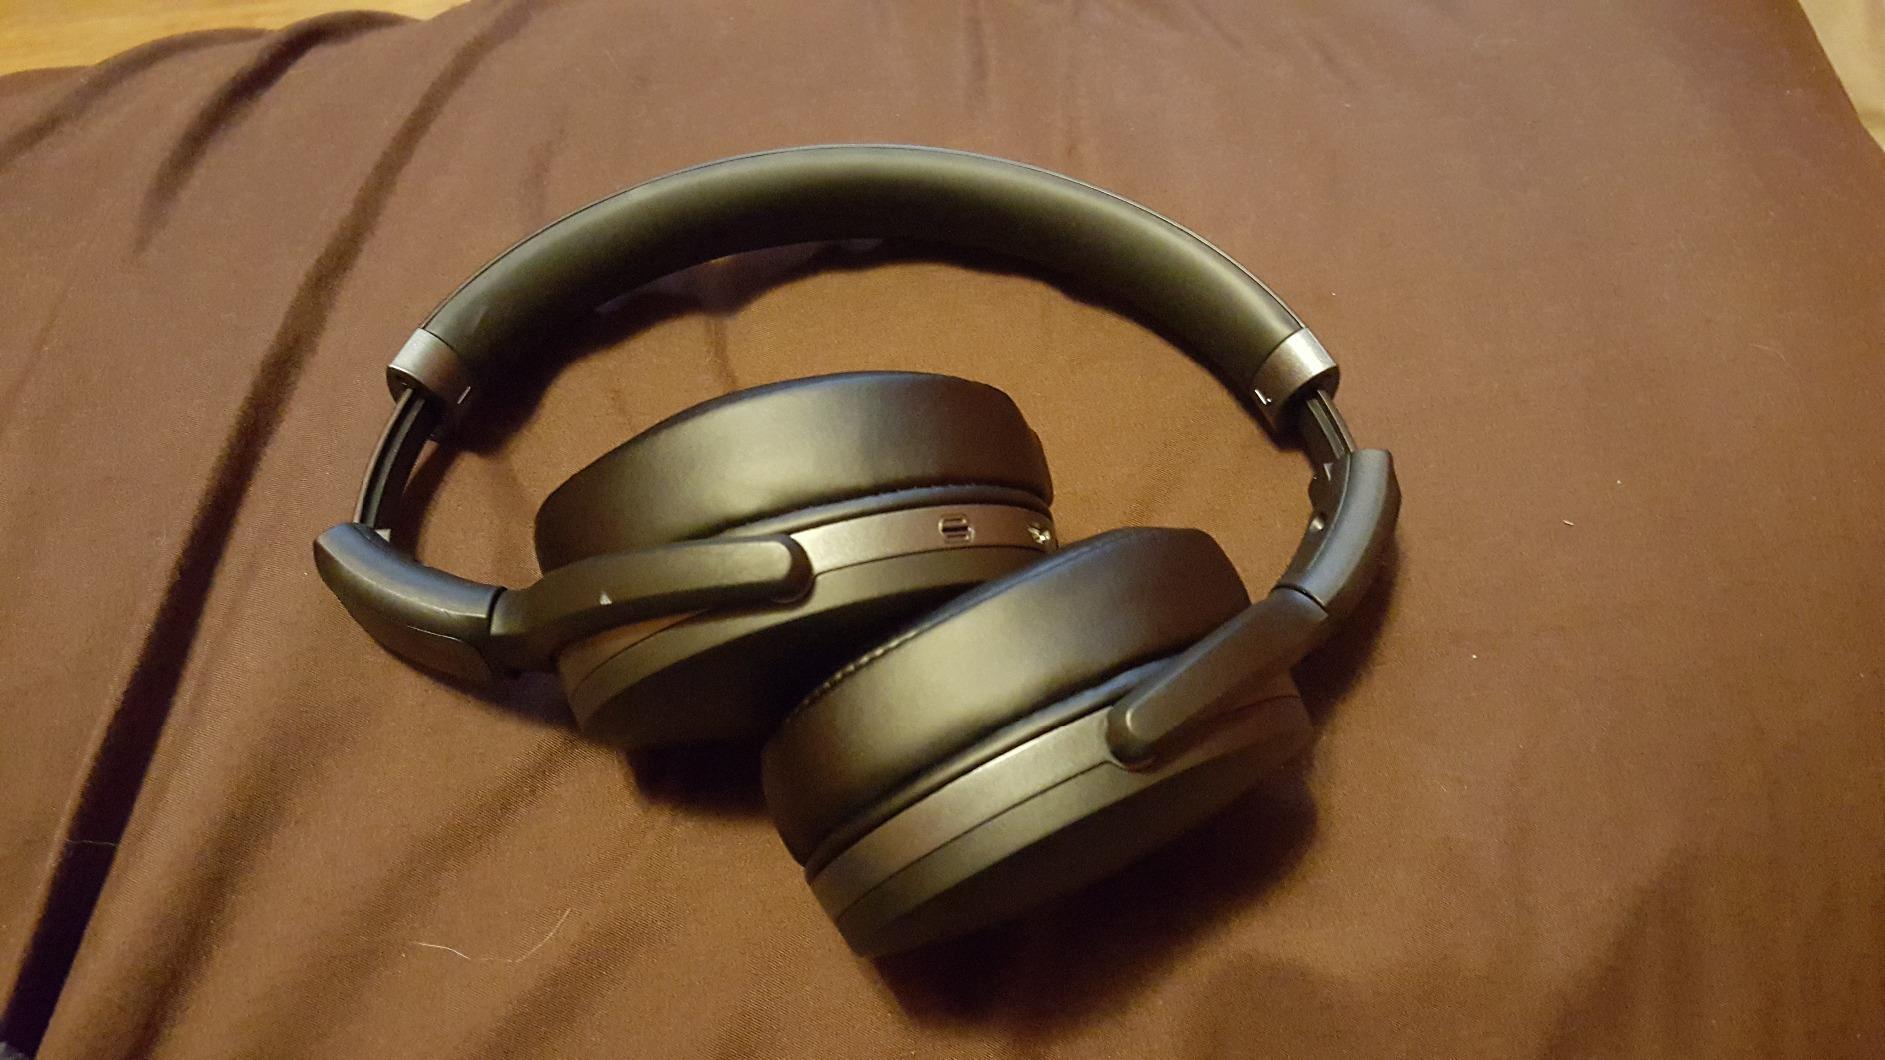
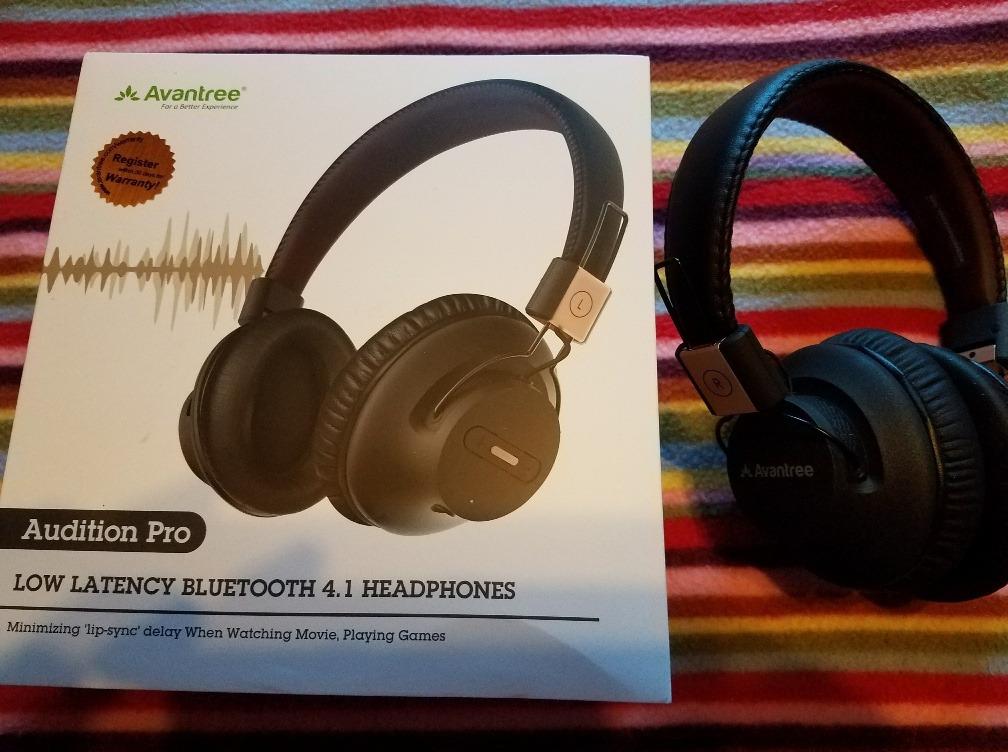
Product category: headphones
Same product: no